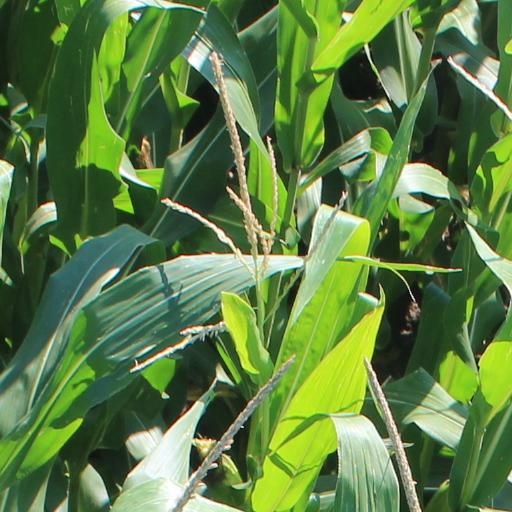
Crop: maize; corn